Titelberg

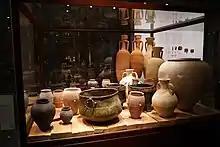
Goeblange-Nospelt Celtic grave

While there is evidence that the site was probably inhabited as far back as 2000 BCE, the beginnings of urban civilization can certainly be traced back to the 2nd century BCE when there were bronze-working shops at the site. In the 1st century BCE and the 1st century CE, the oppidum had become a civilized community trading with other Gallic centres. The Treveri nobles appear to have occupied the dwellings at the centre of the plateau. The Celtic tombs excavated in the vicinity, specifically at Clemency, at "Scheierheck" near Goeblange and at "Kreckelbierg" near Nospelt contain a range of articles including wine flagons, spurs, knives, lances and oil lanterns testifying to the aristocracy of those buried.